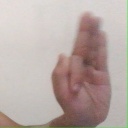
अक्षर: फ